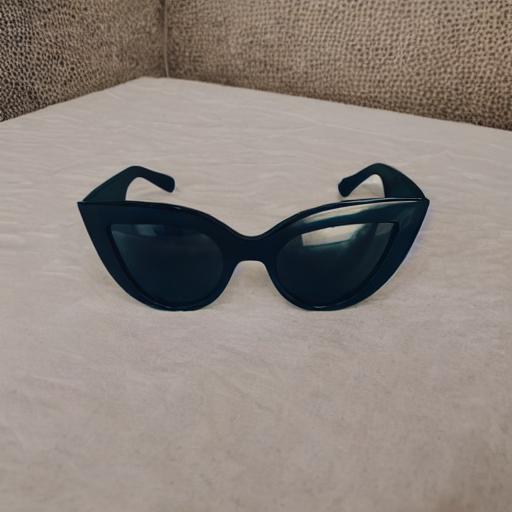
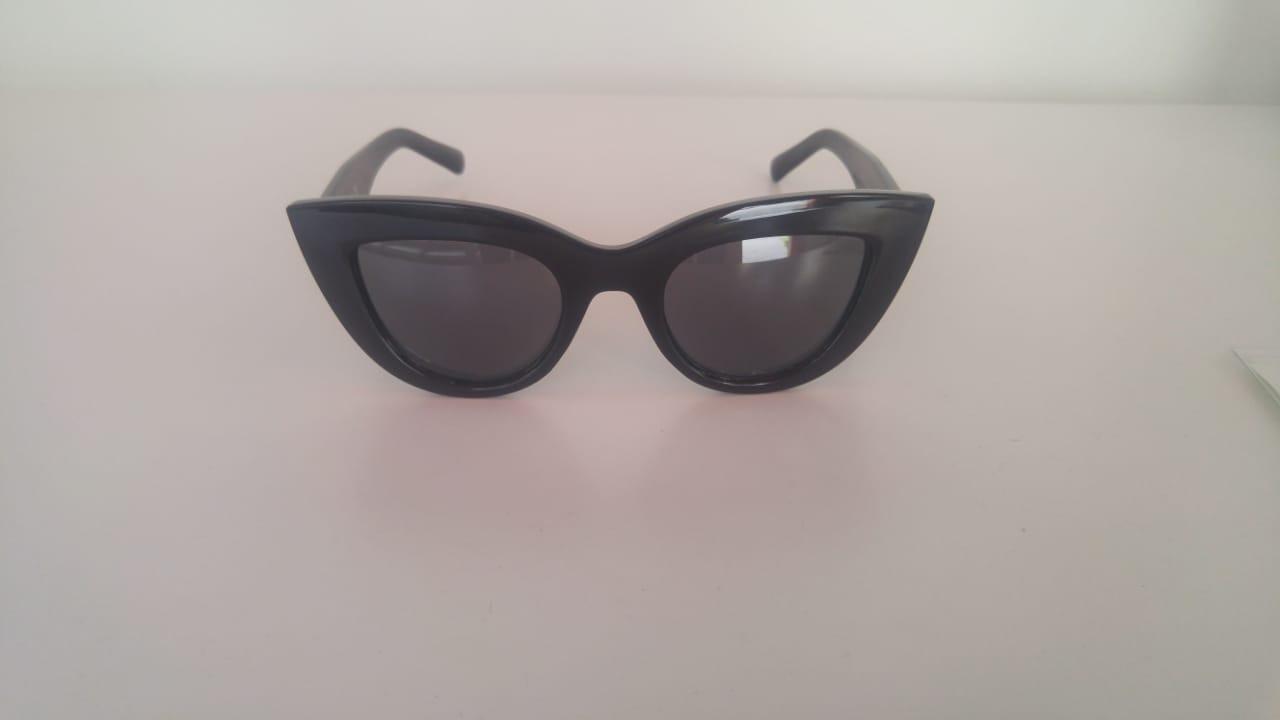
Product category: accessories_sunglasses
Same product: no